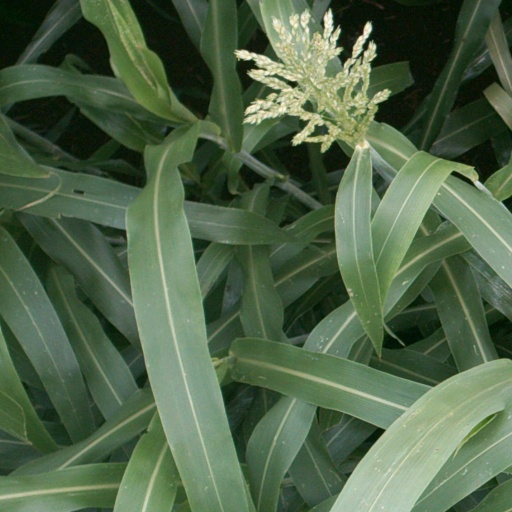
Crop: sorghum